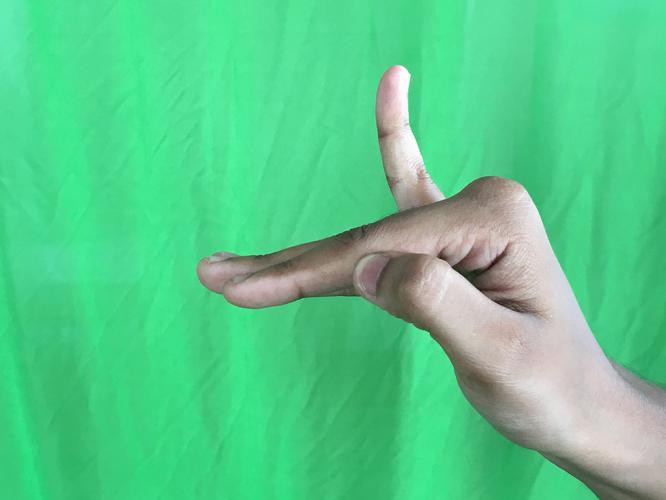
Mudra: Hamsapaksha
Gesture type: double_hand